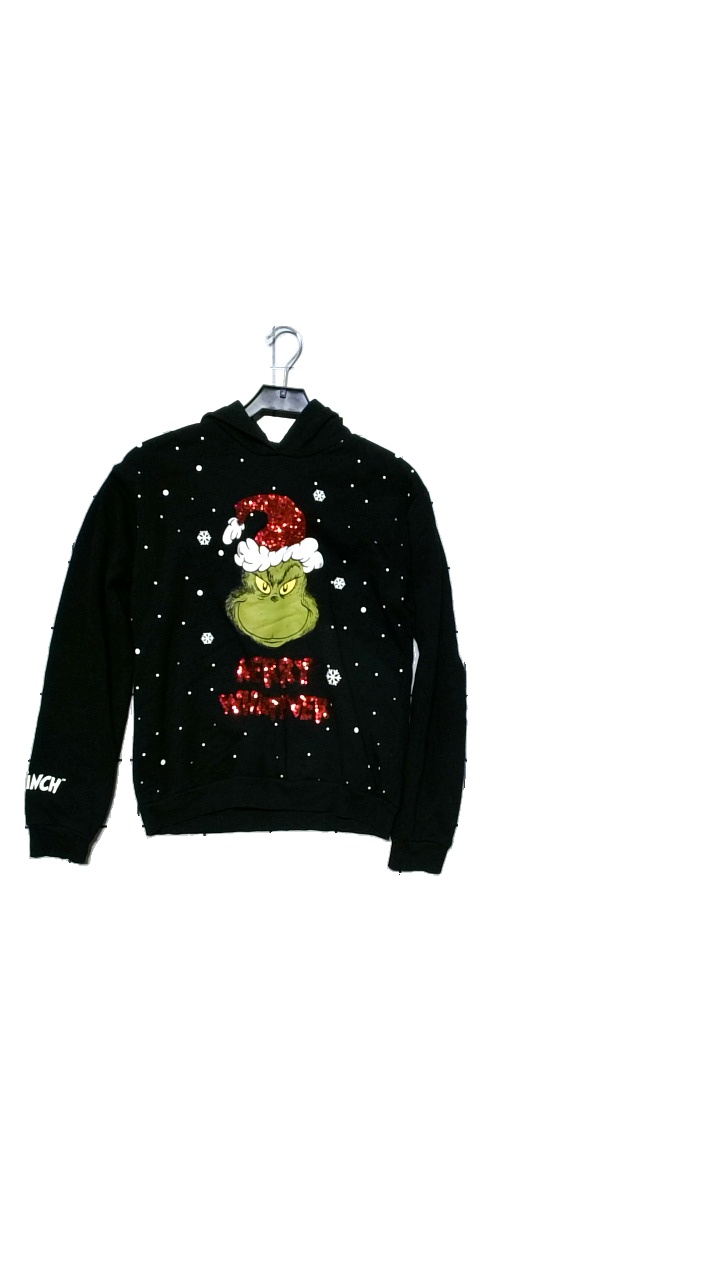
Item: Sweater (Ladies)
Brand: Missing
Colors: Multicolor, Black
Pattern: Other
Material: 75% cotton, 25% polyester
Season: Winter
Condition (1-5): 5
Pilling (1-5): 5
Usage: Reuse
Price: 100-150